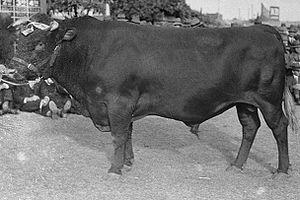
L'illawarra est une race bovine australienne.